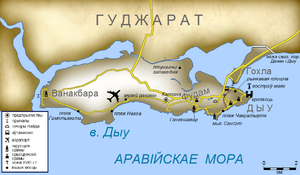
Diu est une île du territoire de Dadra et Nagar Haveli et Daman et Diu sur la côte sud du Kâthiâwar en Inde, séparée du continent par un petit bras de mer.